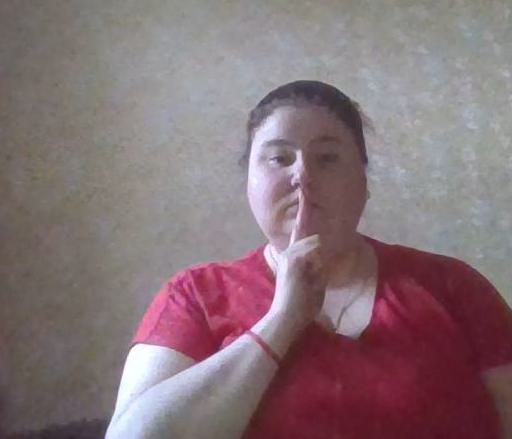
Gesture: mute